Meditation (sculpture)

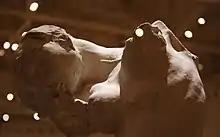
Detail of the work without arms at the Museo Soumaya.

The figure was also used in Rodin's "Monument to Victor Hugo", representing one of the poet's muses. For "Gates", Rodin cut off its arms, left knee and part of its right leg. He exhibited the plaster as an independent work in 1896.